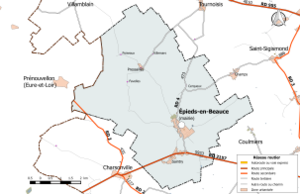
Carte du réseau routier de la commune de fr:Épieds-en-Beauce.
Épieds-en-Beauce est une commune française, située dans le département du Loiret en région Centre-Val de Loire.